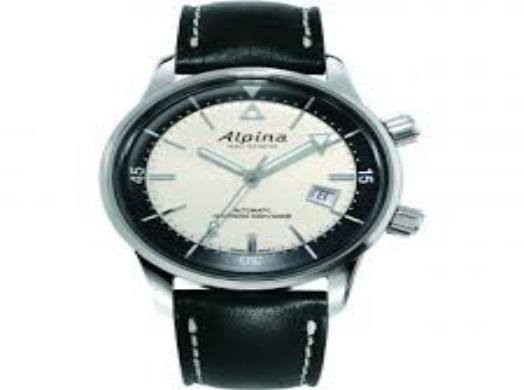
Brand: Alpina Watches
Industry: Clothes